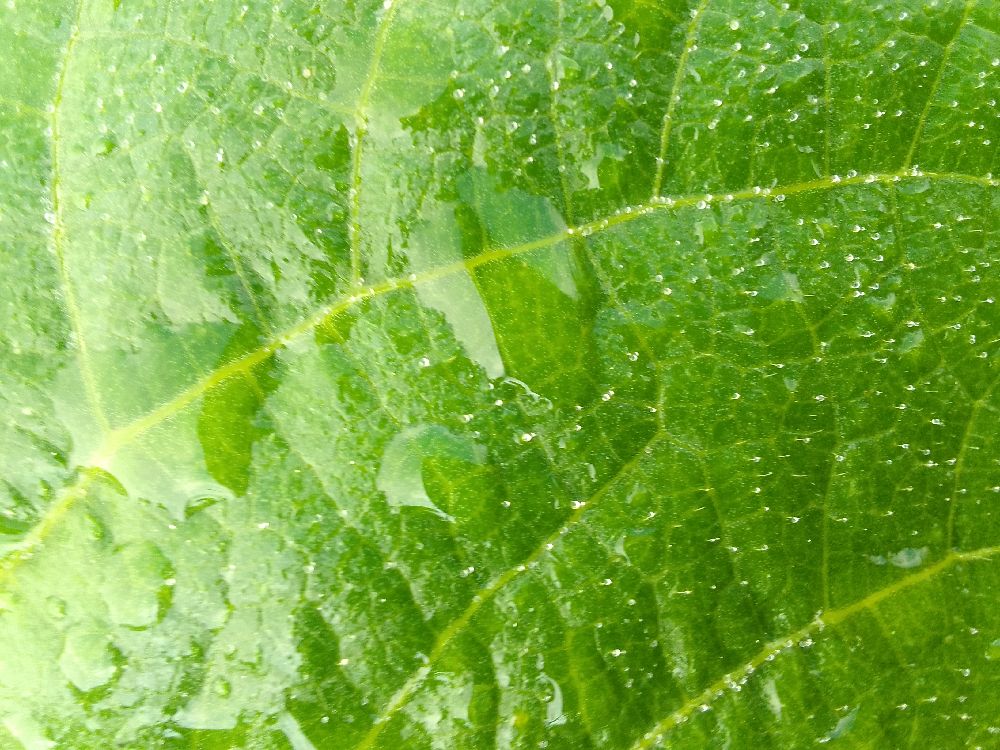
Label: healthy